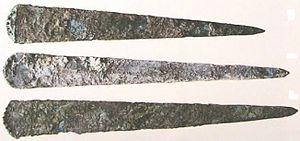
La Culture de Bonnanaro est une culture prénuragique qui s'est développée en Sardaigne au cours du IIᵉ millénaire av. J.-C. et étroitement liée à la précédente culture campaniforme dans laquelle les savants la considèrent comme une régionalisation. La culture de Bonnanaro montre aussi de nombreuses similitudes avec la culture de Polada diffusée à la même époque en Italie du Nord.